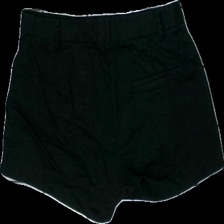
View: back
Type: Shorts
Category: Ladies
Brand: H&M
Colors: Black
Material: 61% bomull 36% polyester 3% elastan
Cut: Long
Size: 36
Damage: hårigt/ dammigt
Damage location: top center
Damage 2: hårigt/ dammigt
Damage 2 location: middle center
Damage 3: hårigt och dammigt
Damage 3 location: bottom center
Price range: <50
Recommended usage: Export
Description: svarta shorts
Comment: håriga och dammiga